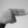
ASL letter: H